History of Poland

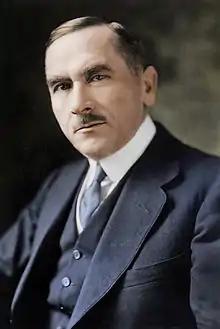
Roman Dmowski's National Democracy ideology proved highly influential in Polish politics. He favored the dominance of Polish-speaking Catholics in civic life without concern for the rights of ethnic minorities, in particular the Jews, whose emigration he advocated.

As a matter of continuous policy, the Russian autocracy kept assailing Polish national core values of language, religion and culture. In consequence, despite the limited liberalization measures allowed in Congress Poland under the rule of Tsar Alexander II of Russia, a renewal of popular liberation activities took place in 1860–1861. During large-scale demonstrations in Warsaw, Russian forces inflicted numerous casualties on the civilian participants. The "Red", or left-wing faction of Polish activists, which promoted peasant enfranchisement and cooperated with Russian revolutionaries, became involved in immediate preparations for a national uprising. The "White", or right-wing faction, was inclined to cooperate with the Russian authorities and countered with partial reform proposals. In order to cripple the manpower potential of the Reds, Aleksander Wielopolski, the conservative leader of the government of Congress Poland, arranged for a partial selective conscription of young Poles for the Russian army in the years 1862 and 1863. This action hastened the outbreak of hostilities. The January Uprising, joined and led after the initial period by the Whites, was fought by partisan units against an overwhelmingly advantaged enemy. The uprising lasted from January 1863 to the spring of 1864, when Romuald Traugutt, the last supreme commander of the insurgency, was captured by the tsarist police.